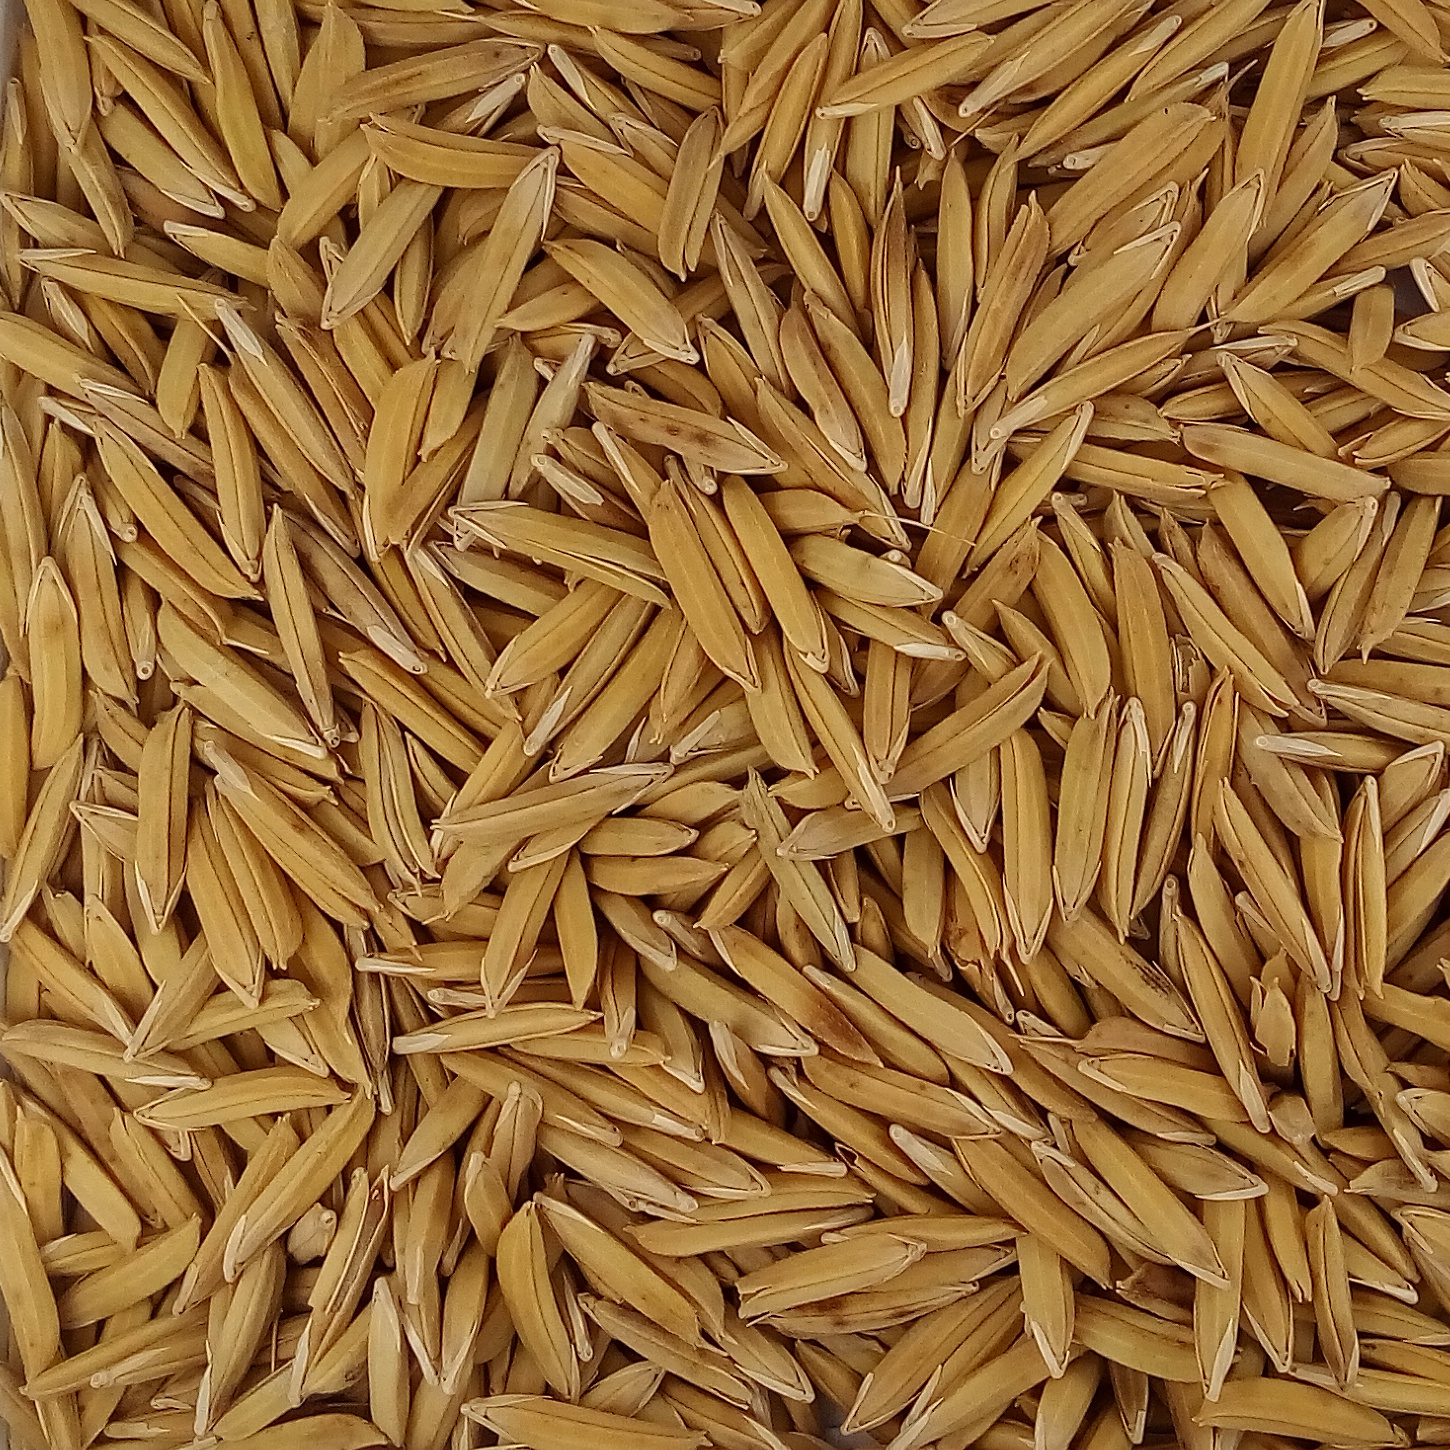
Rice seed variety: 1121